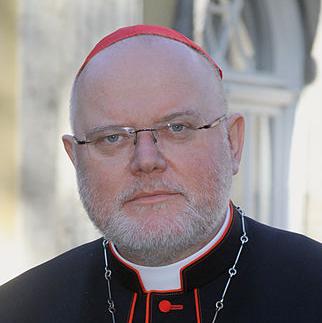
Age: 56